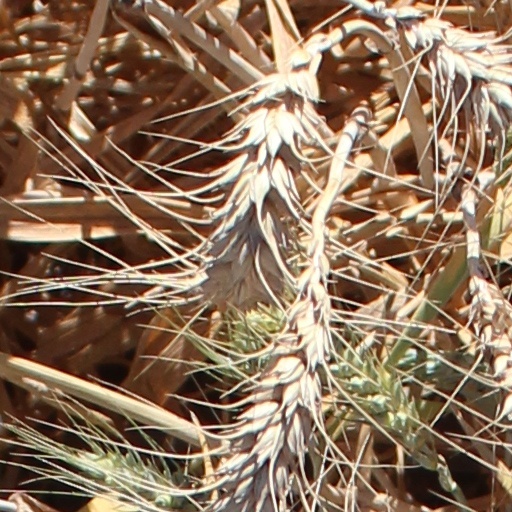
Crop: wheat